Ozan Evrim Özenç

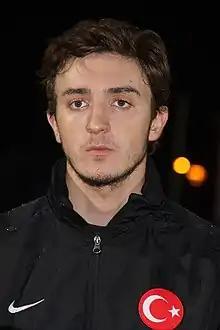
Özenç with Turkey U21 in 2013

Ozan Evrim Özenç (born 7 January 1993 in Konak) is a Turkish footballer who plays as a goalkeeper for Altay.